2019–2020 Hong Kong protests

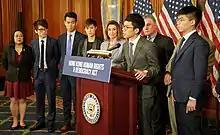

The economy in Hong Kong became increasingly politicised. Some corporations bowed to pressure and fired employees who expressed their support for the protests. Several international corporations and businesses including the National Basketball Association and Activision Blizzard decided to appease China during the protests and faced intense criticisms. "The Diplomat" called the Yellow Economic Circle "one of the most radical, progressive, and innovative forms of long-term struggle" during the protests. Corporations perceived to be pro-Beijing faced boycotts, and some were vandalised. Meanwhile, "yellow" shops allied with protesters enjoyed a flurry of patrons even during the coronavirus crisis.